Alan Trejo

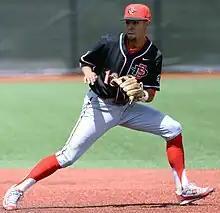
Trejo with San Diego State in 2017

Alan Ray Trejo (born May 30, 1996) is an American professional baseball infielder in the Texas Rangers organization. He has previously played in Major League Baseball (MLB) for the Colorado Rockies. He was drafted in the 16th round of the 2017 MLB draft by the Rockies and made his MLB debut for them in 2021. He played for the Mexico national team in the 2023 World Baseball Classic.